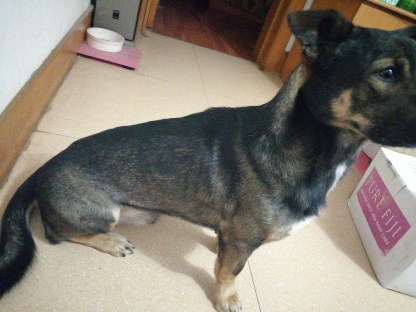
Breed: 3336-n000121-chinese_rural_dog